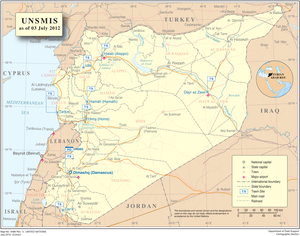
Les subdivisions de la Syrie comprennent des gouvernorats, divisés en districts, eux-mêmes divisés en sous-districts. Ceux-ci contiennent les villages qui sont les plus petites unités administratives.
Le patrimoine syrien durant la guerre civile syrienne et depuis l'année 2011, a fait l'objet par ses protagonistes, d'importantes et étendues destructions par tirs et bombardements, et aussi par occupations illégales et pillages des sites.